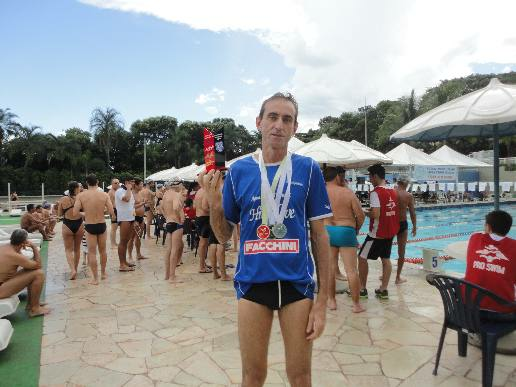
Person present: Yes